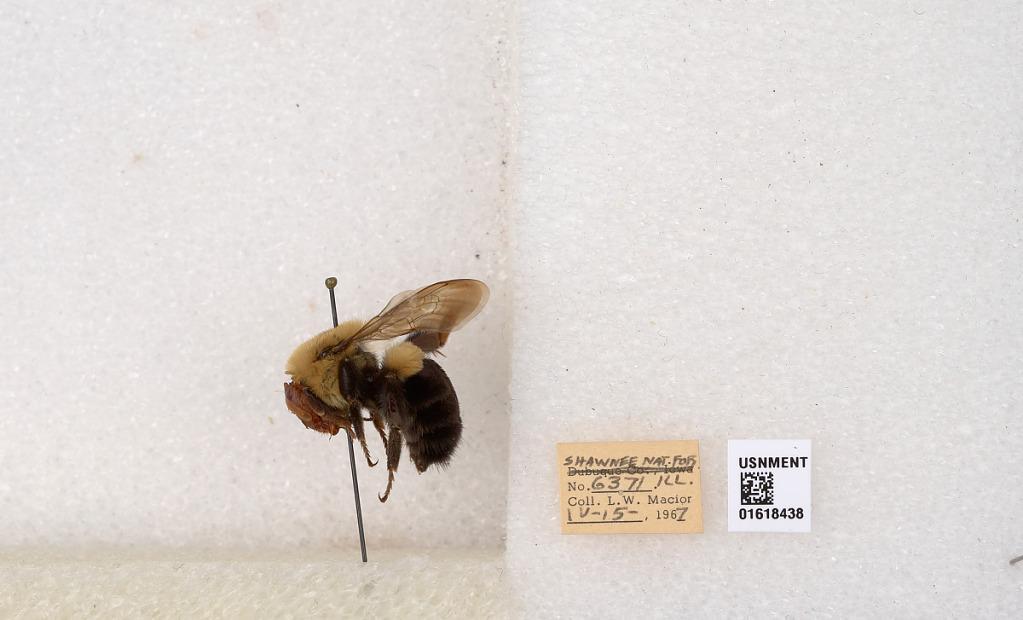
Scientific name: Bombus impatiens Cresson
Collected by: L. Macior
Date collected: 1967-4-15
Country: United States
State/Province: Illinois
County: Johnson
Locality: Shawnee National Forest
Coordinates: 37.5114, -88.8011